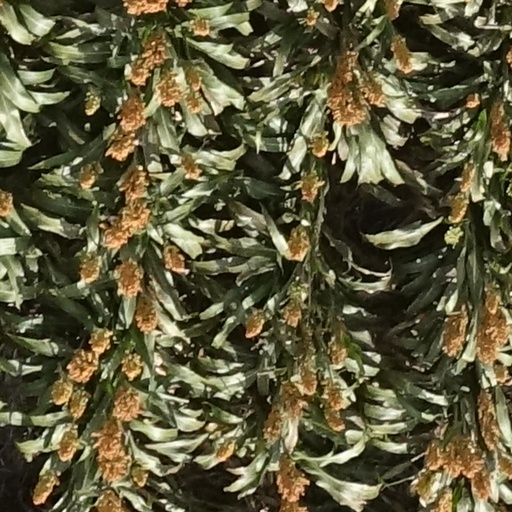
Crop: sorghum